Weslaco East High School

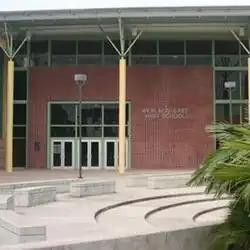
Front doors of school

The Weslaco East High School (established 2000) is a school in Weslaco, Texas, USA. It is the second high school to be established in Weslaco (after the Weslaco High School). In the first year of the school, Weslaco East High School served only 9th and 10th grade students while Weslaco High School served 11th and 12th grade students.